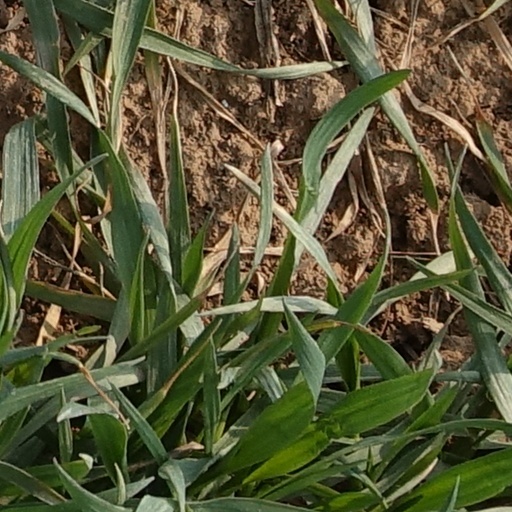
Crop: wheat